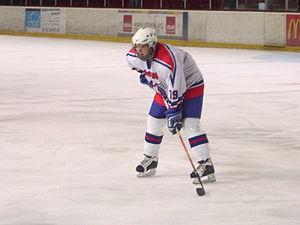
Dejan Pungaršek, joueur slovène de hockey sur glace. Equipe de Slovénie 18 ans. Amical contre la France à Briançon.
Le HK MK Bled est un club de hockey sur glace de Bled en Slovénie. Il évolue dans le Championnat de Slovénie de hockey sur glace.